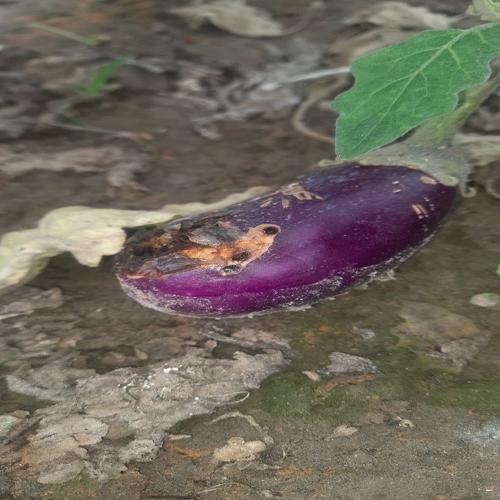
Label: Shoot and Fruit Borer